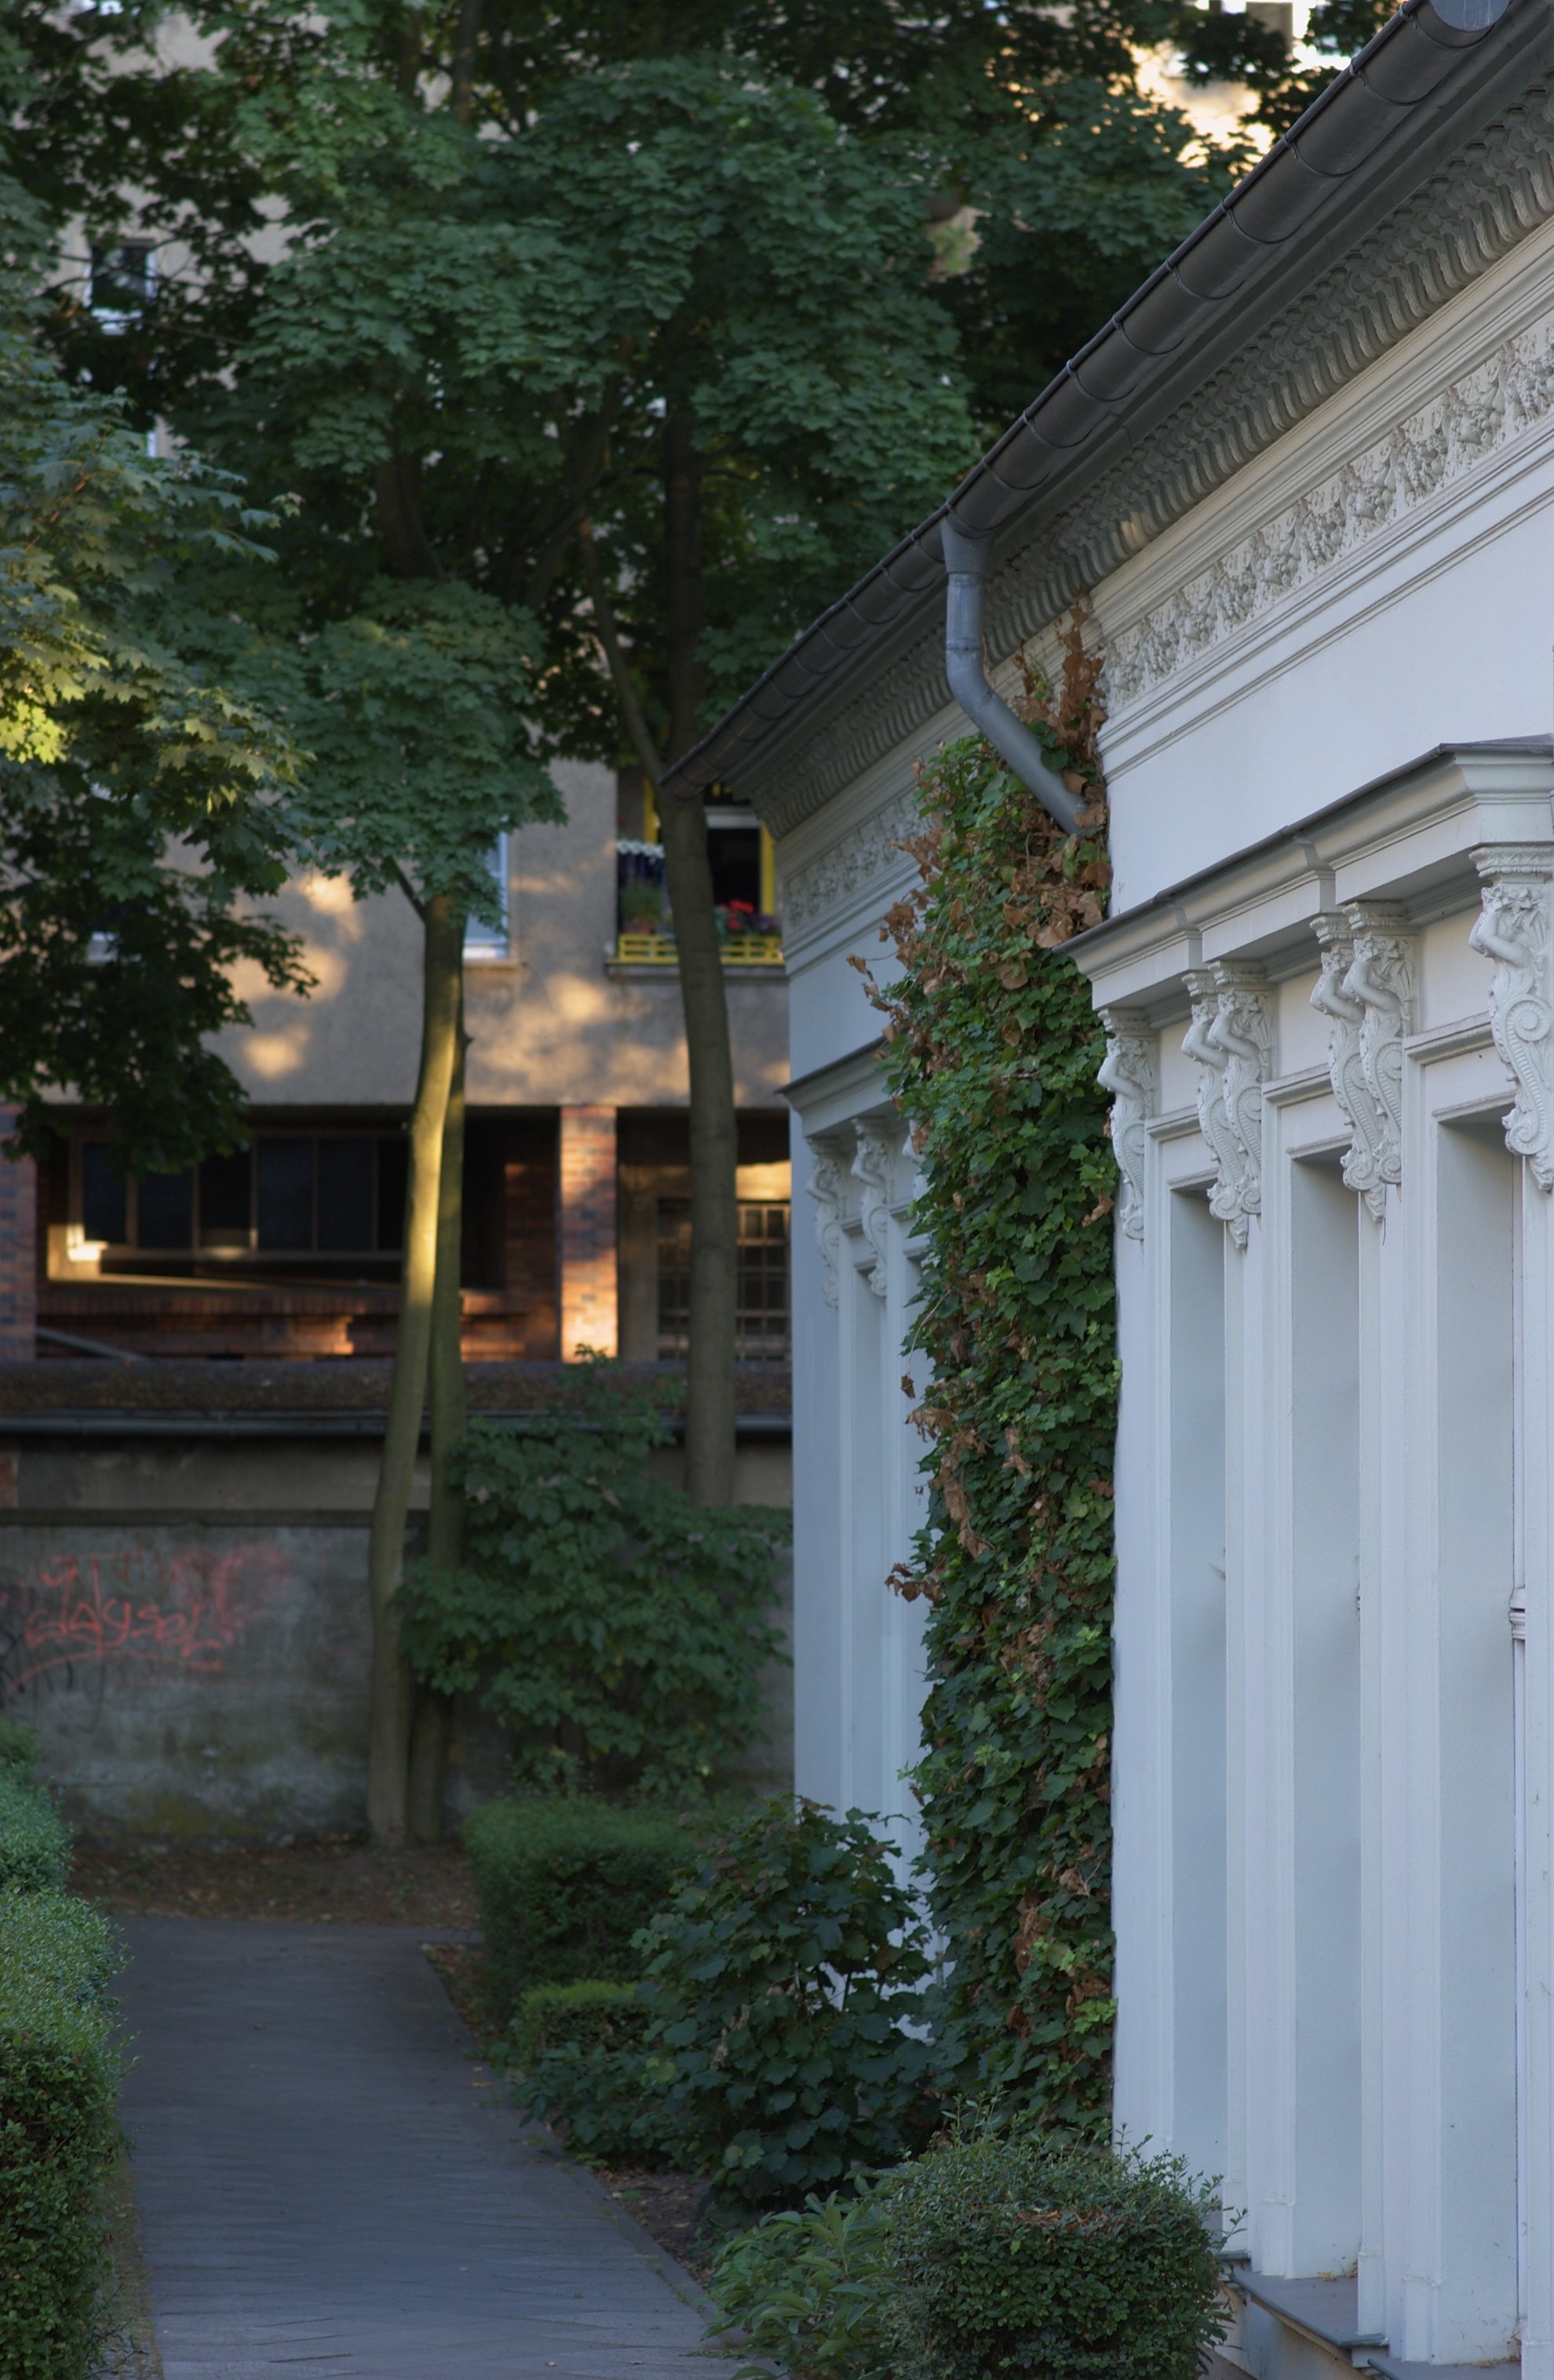
architecture, villa, mansion, house, building, home, column, facade, property, courtyard, rawtherapee, germany, deutschland, berlin, walimex, samyang, pentax, 85mm, estate, lenstagged, steffenzahn, guessedberlin, gwbsurfer321meins, k100d, 85mmf14, walimex85mm, walimexpro8514if, neighbourhood, residential area